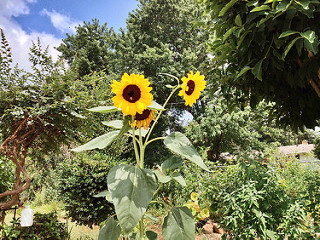
Flower: sunflower